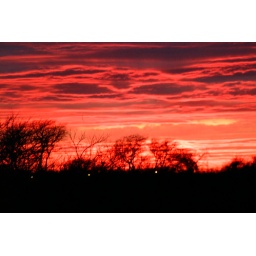
dusk in texas, orange sky